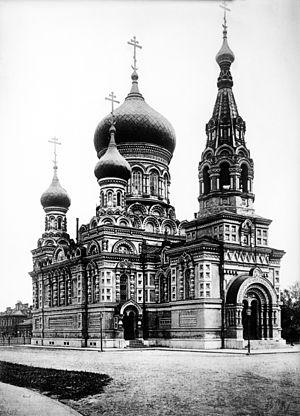
Le Régiment de la Garde Litovski ou Régiment de la Garde Lituanienne, fut un régiment de la Garde impériale de Russie. Il fut formé le 7 novembre 1811 par Alexandre Iᵉʳ de Russie. Ce régiment de fantassins fut formé à partir du deuxième Bataillon du Régiment de la Garde Preobrajensky.